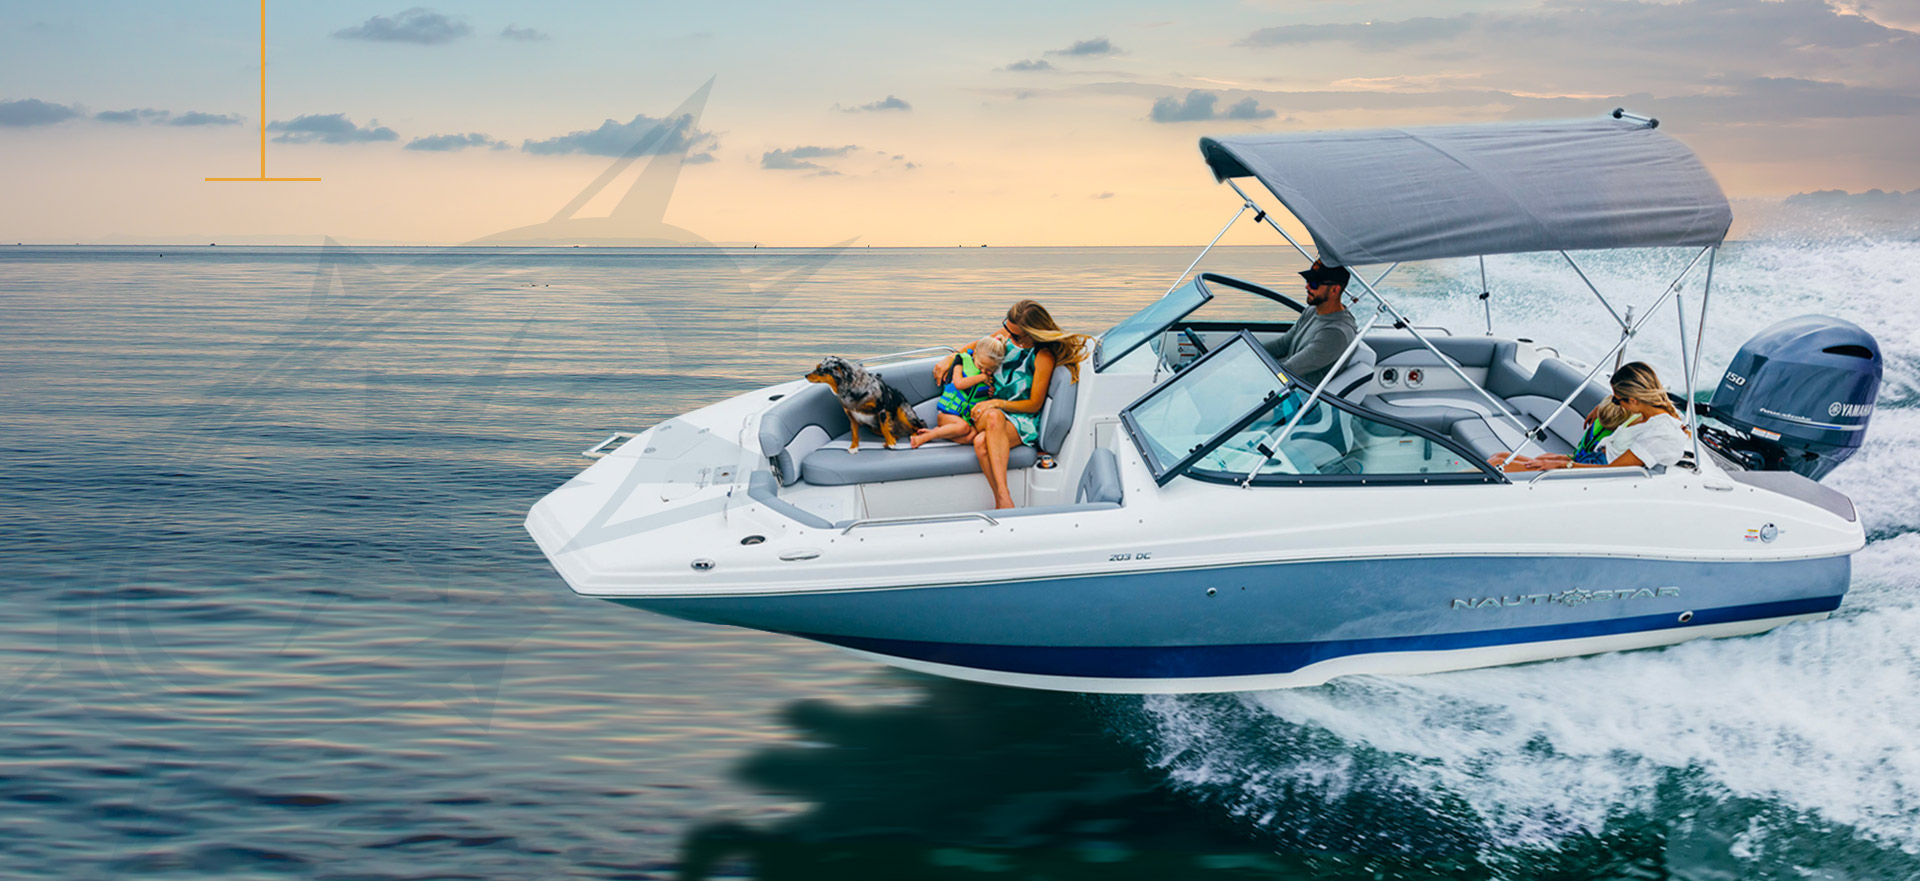
Vehicle type: Ships